Remember 11: The Age of Infinity

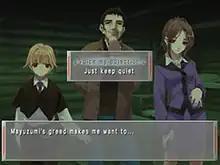
One of the options that affect the story; in this one, the player can choose whether or not to confront another character.

"Remember 11" is a visual novel in which the player makes progress by reading the game's story. At certain points, they are able to pick one of a number of options, which affects the course of the game's story, leading to different endings. The game takes place over the course of seven days, and the goal is to make choices that keep the player characters alive. At first, the player can only play through the game as the character Fuyukawa Kokoro; after surviving a week as her, they also get to play as Yukidoh Satoru. Various terms used throughout the game are explained in a glossary, referred to as the "TIPS" system.